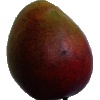
Label: Mango Red 1